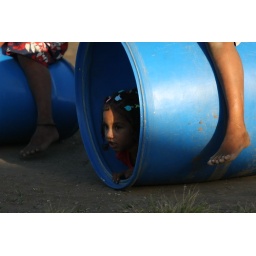
Young girl playing in 45 gallon plastic water drum.